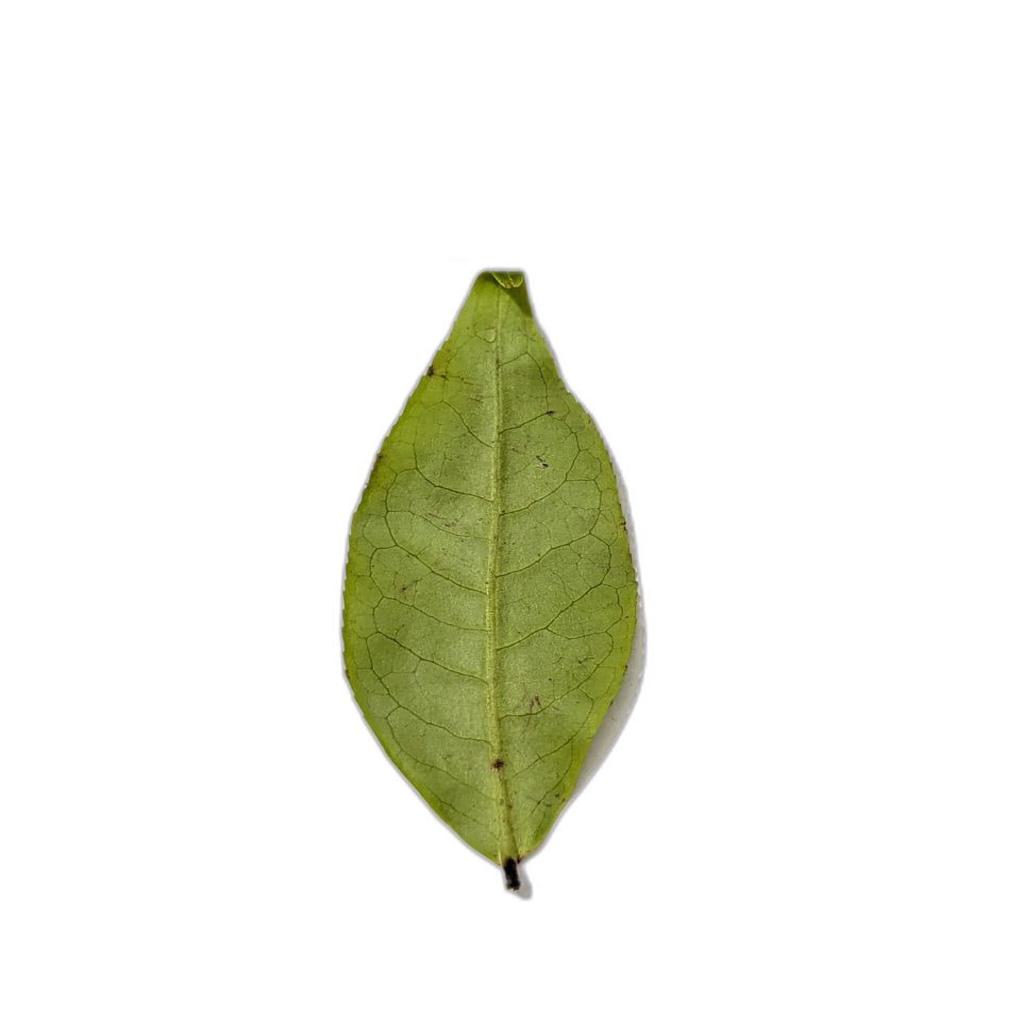
Label: Healthy